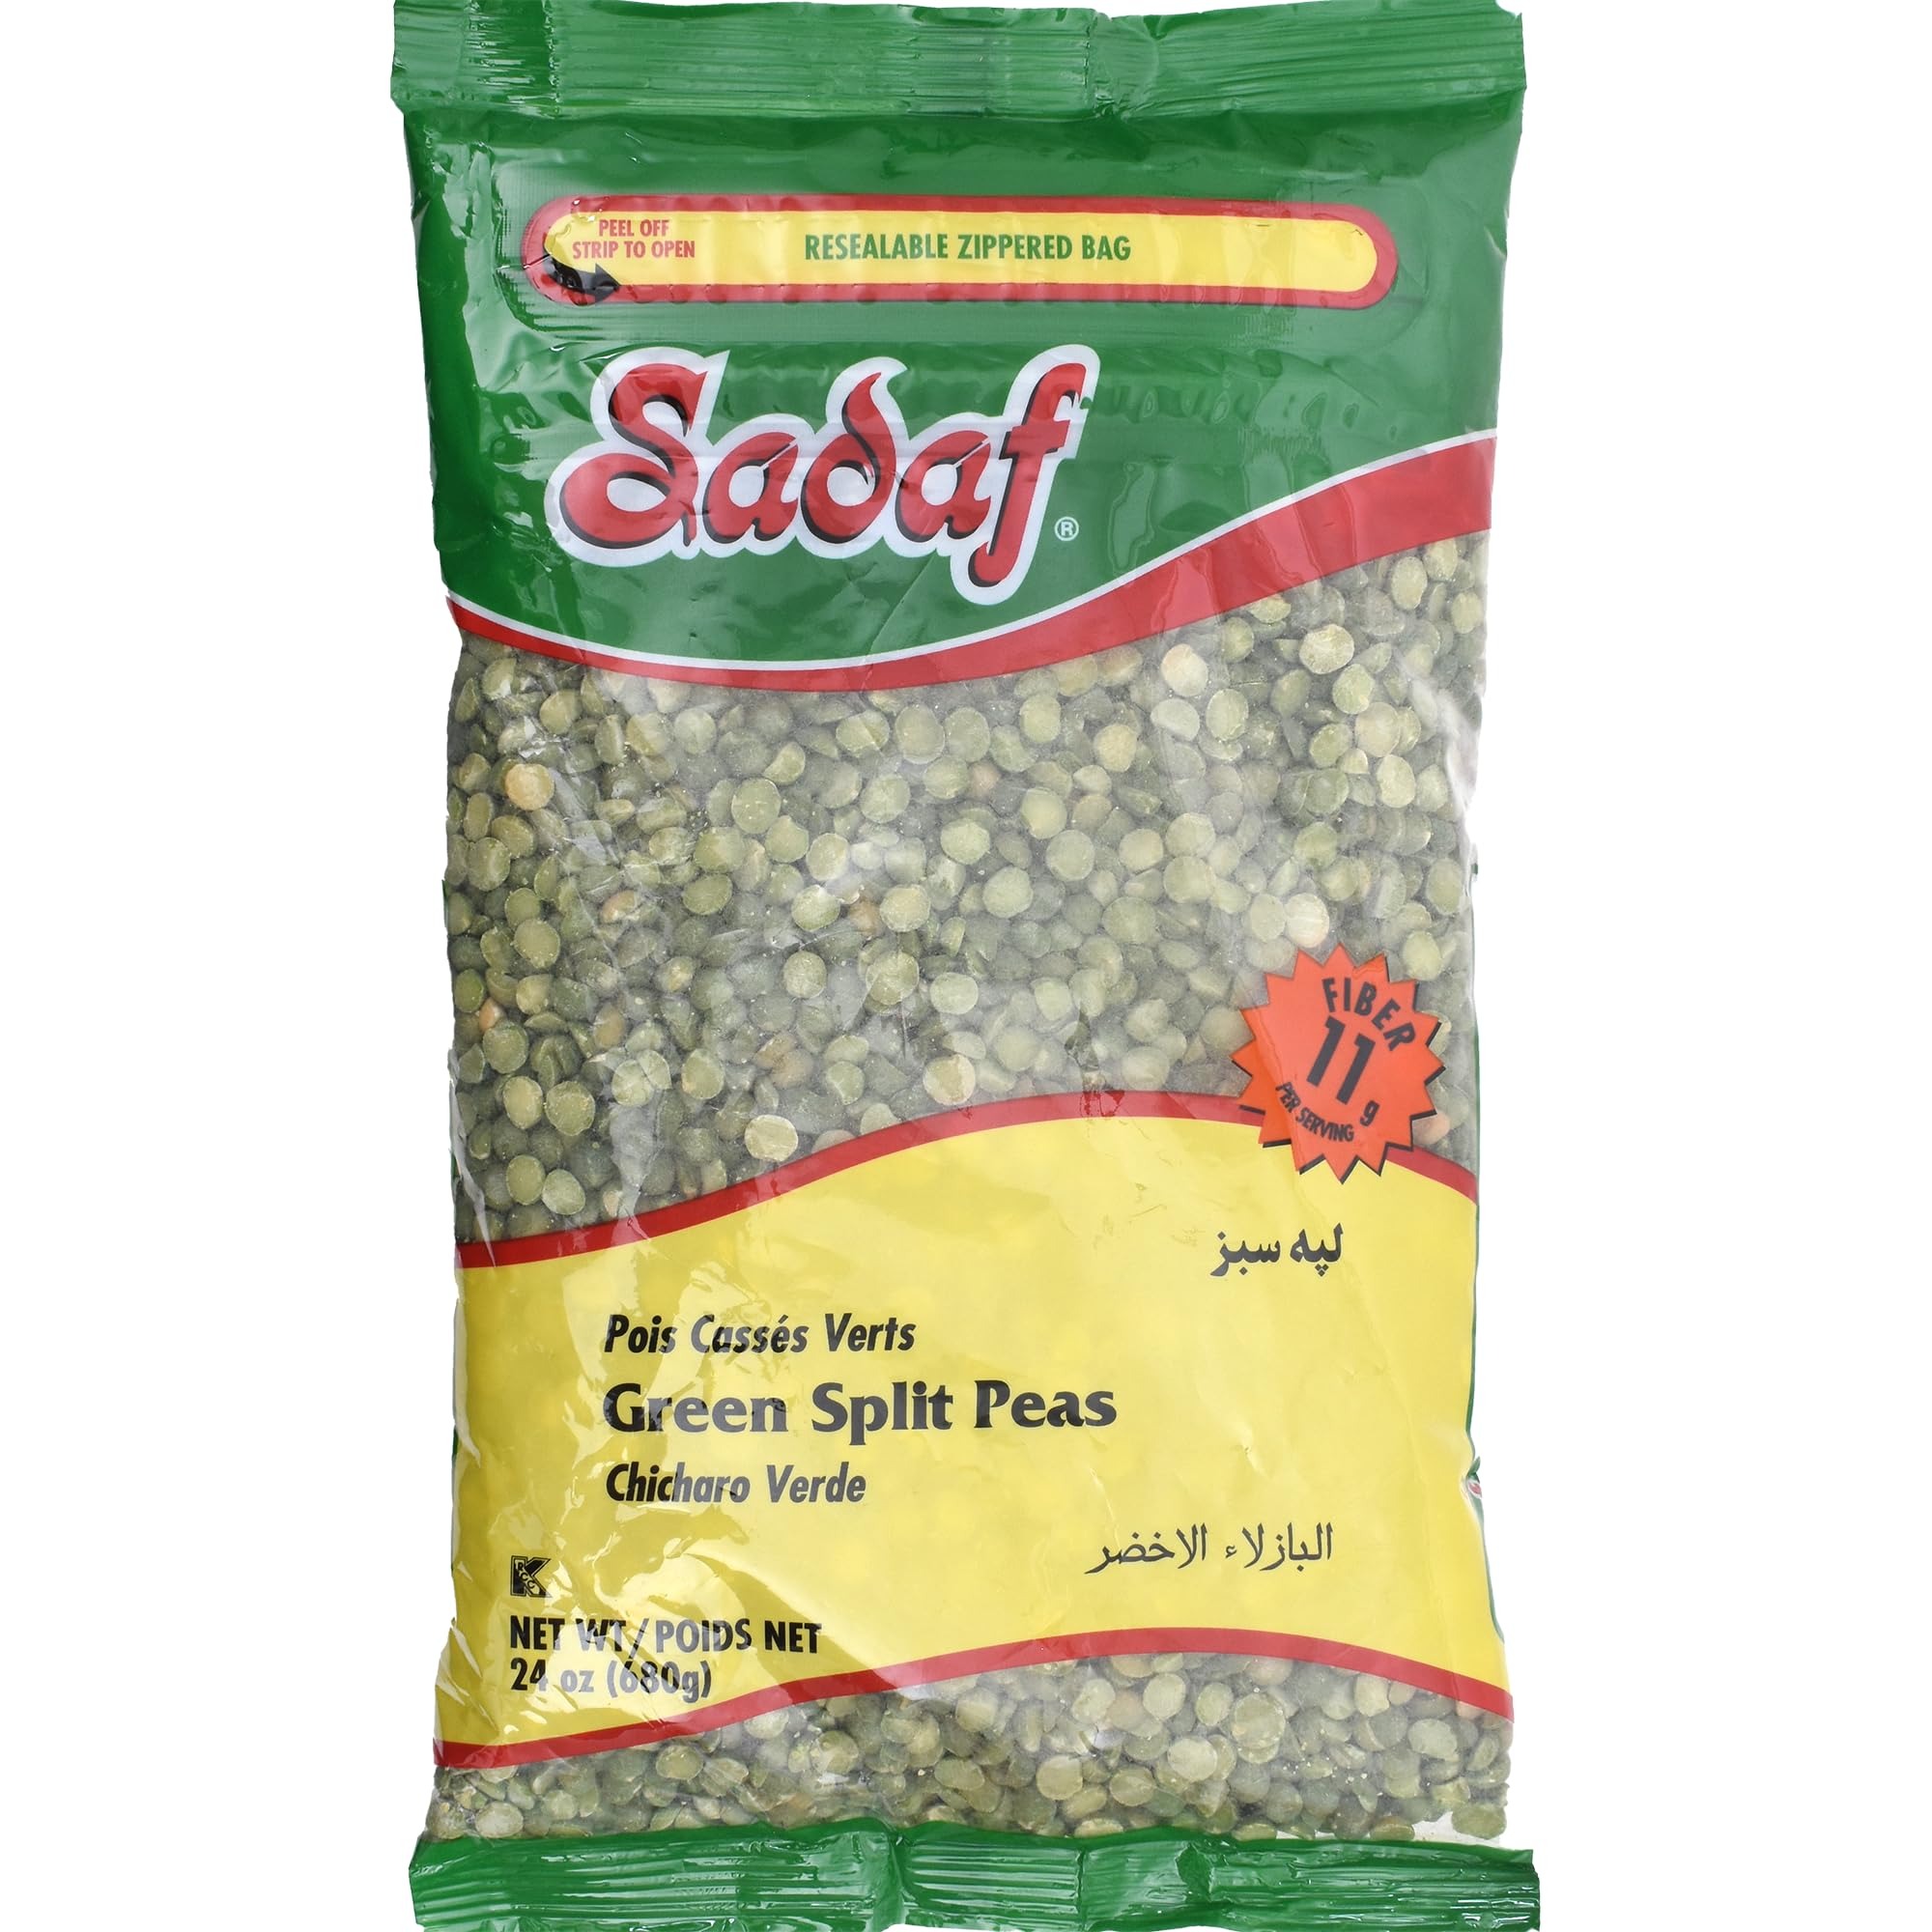
Item Name: Sadaf Green Split Peas - Green Split Peas for Cooking and Food Flavoring - Dried Green Split Peas - Middle Eastern Cuisine - Kosher - 24 Oz Resealable Bag
Bullet Point 1: VERSATILE AND DELICIOUS: These split peas are a versatile ingredient used in many Middle Eastern dishes and are perfect for anyone looking for a healthy addition to their diet. From comforting soups and stews to hearty salads and veggie burgers, the options are endless for satisfying and flavorful dishes.
Bullet Point 2: NUTRITIOUS AND CONVENIENT: Experience the nutritional powerhouse of sadaf green split peas, packed with fiber, protein, and vital nutrients. With their quick cook feature, enjoy a healthy meal in no time.
Bullet Point 3: NATURAL AND VEGAN-FRIENDLY: Embrace a healthy lifestyle with these natural, vegan and kosher green split peas. They are free from artificial additives and preservatives, ensuring pure and wholesome nutrition.
Bullet Point 4: EASY TO PREPARE: To prepare, simply rinse the split peas and then add them to a pot of boiling water. Reduce heat and let them simmer until tender, which usually takes around 30-40 minutes. Once cooked, drain any excess water and add to your favorite recipes.
Bullet Point 5: CONVENIENT RESEALABLE BAG: The 24 oz resealable bag keeps your green split peas fresh and allows for easy storage. Enjoy the flexibility of using them whenever you need, while preserving their texture and flavor.
Value: 24.0
Unit: Ounce

Price: 11.49